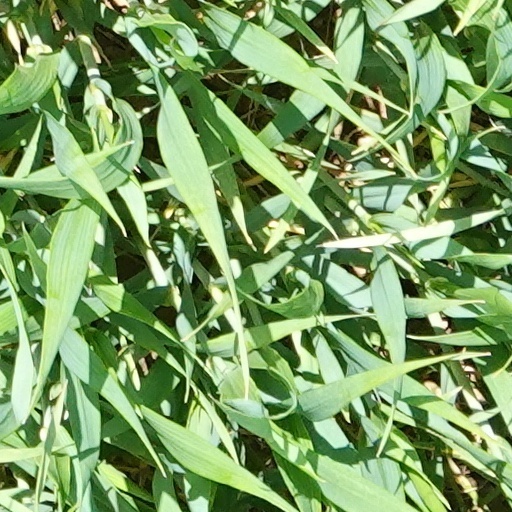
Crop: wheat